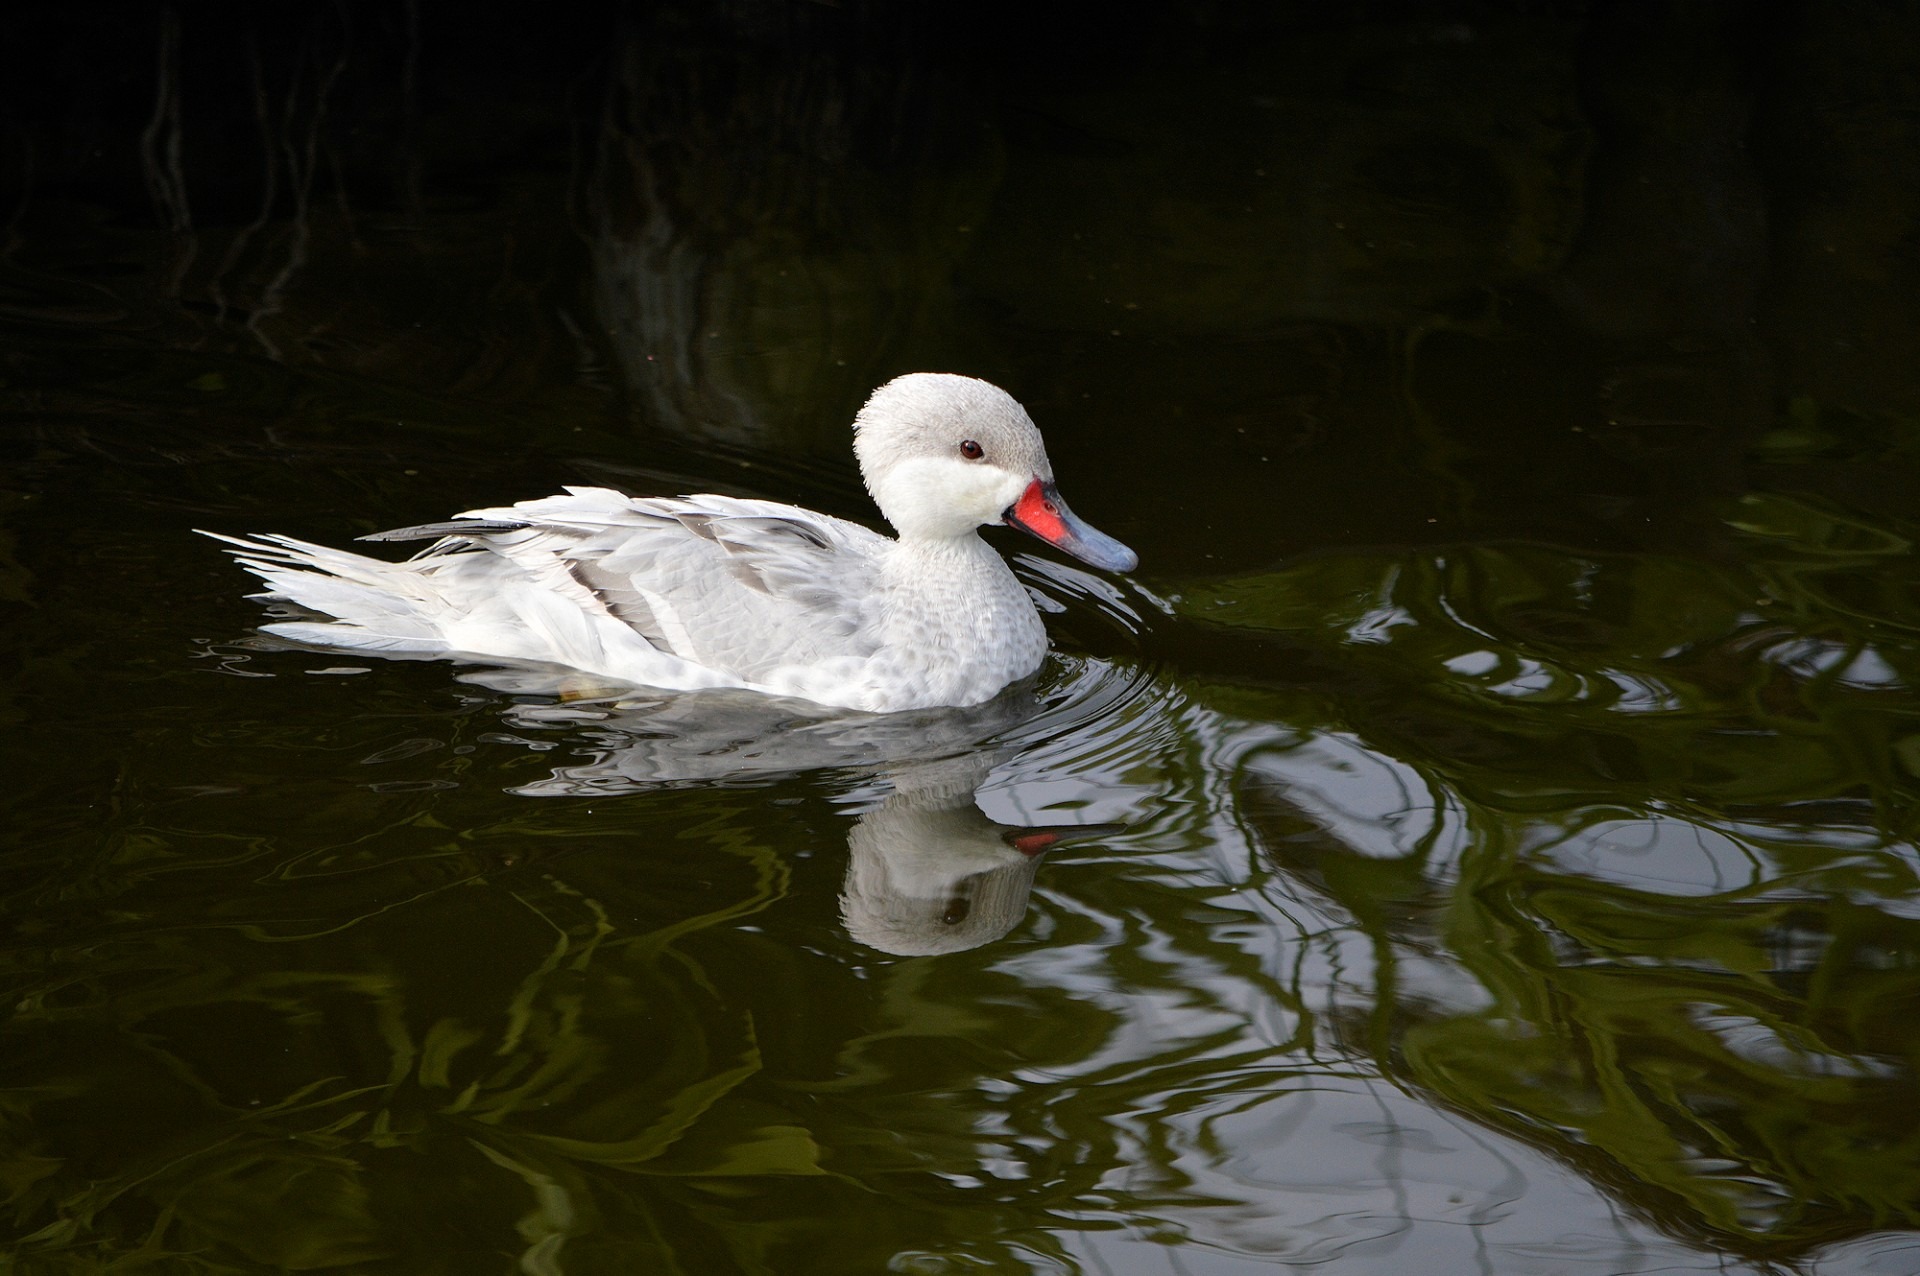
water, nature, outdoor, bird, wing, white, farm, lake, animal, wildlife, wild, reflection, beak, natural, mammal, colorful, agriculture, feather, fauna, swimming, poultry, drake, swan, duck, duckling, vertebrate, bill, waterfowl, waterbird, water bird, mallard, drifting, webbed, ducks geese and swans